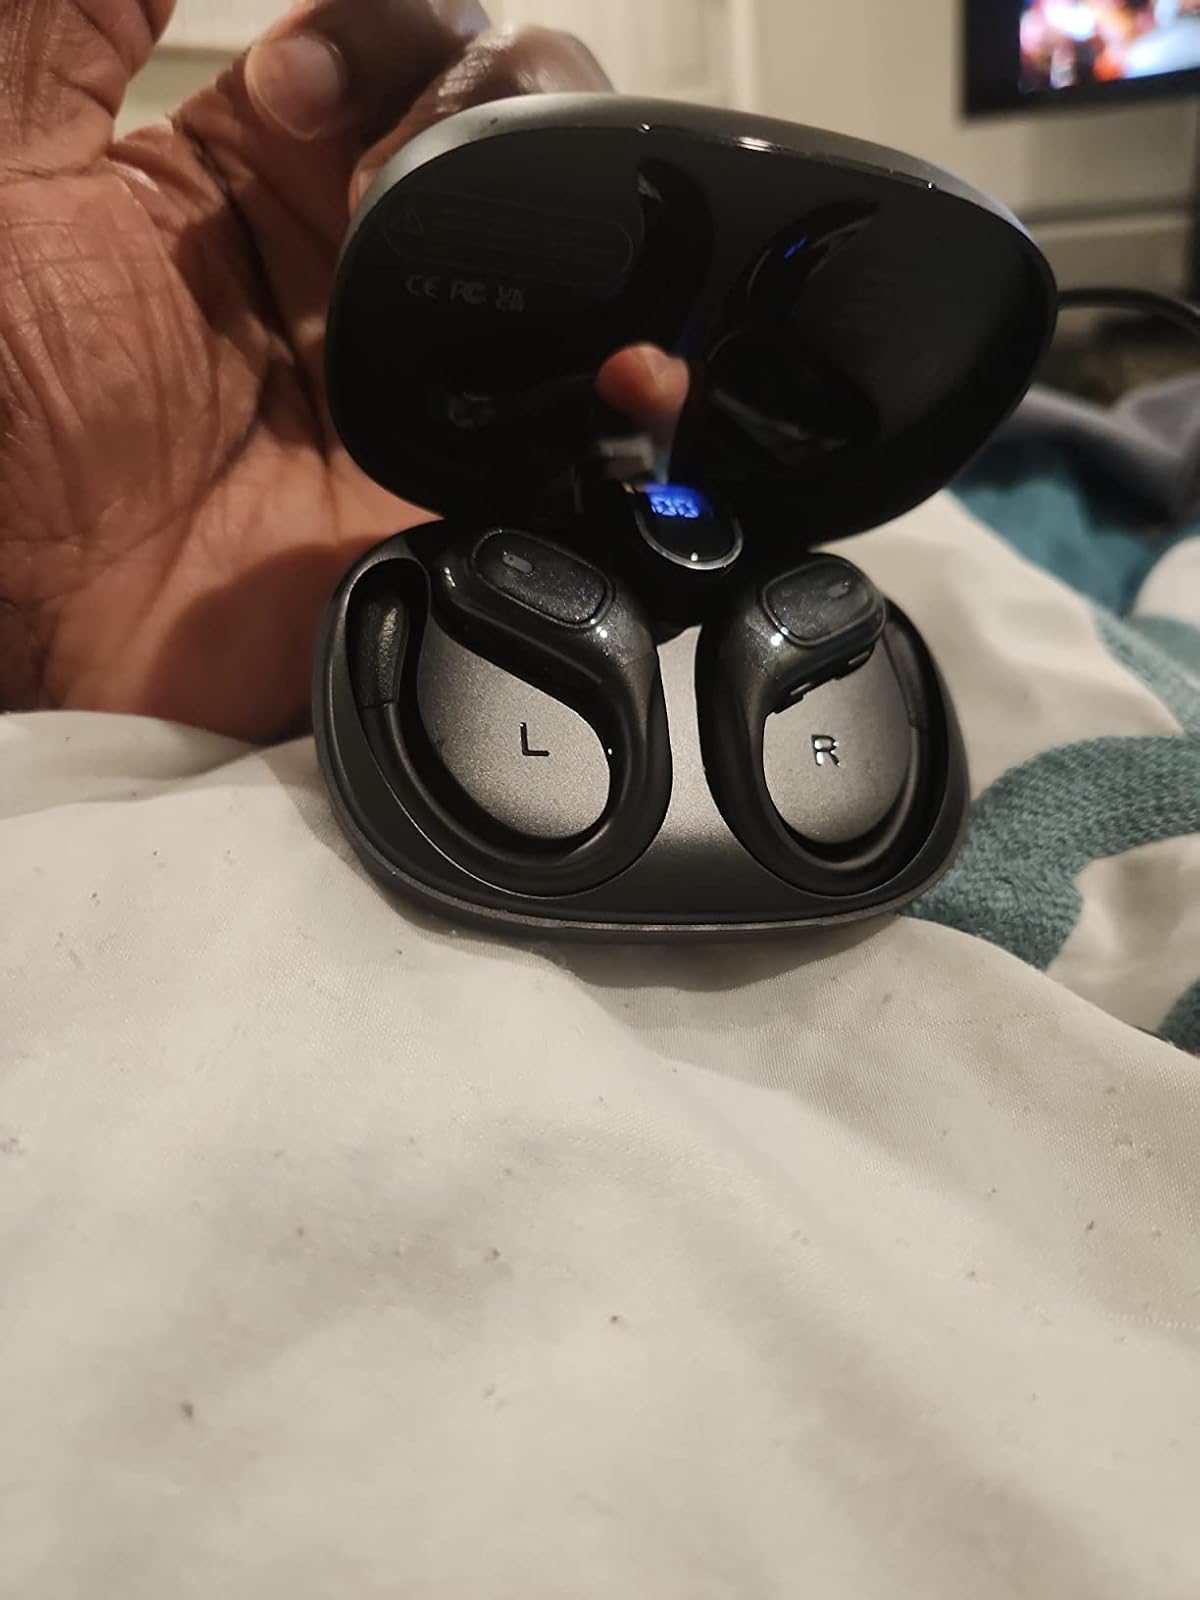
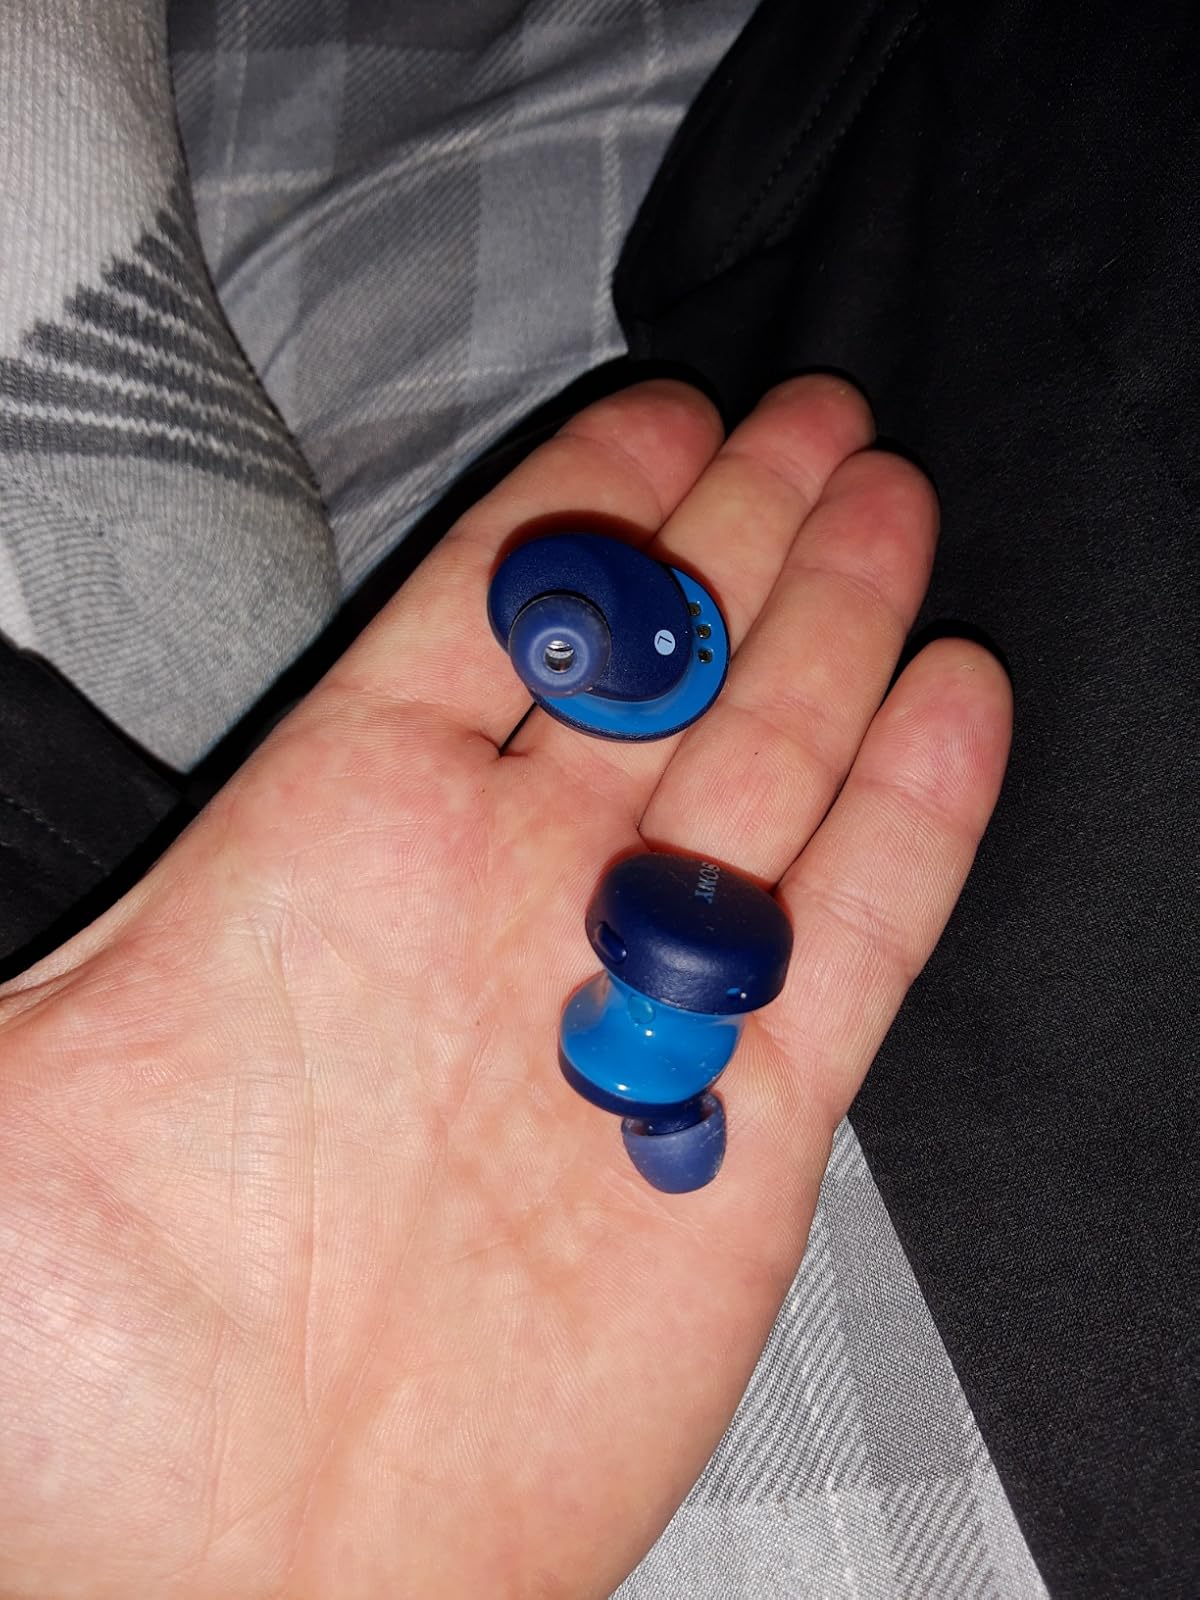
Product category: earbuds
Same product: no